Narrow-gauge railways in Asia

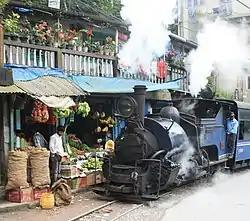
Darjeeling Himalayan Railway

India had a substantial number of narrow-gauge railways. Almost all of them have been converted to broad gauge, remaining used only for tourism.